Envy

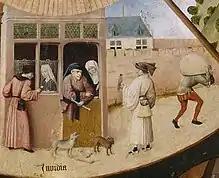
Hieronymus Bosch, "The Seven Deadly Sins and the Four Last Things" (Invidia)

Often, envy involves a motive to "outdo or undo the rival's advantages". In part, this type of envy may be based on materialistic possessions rather than psychological states. Basically, people find themselves experiencing an overwhelming emotion due to someone else owning or possessing desirable items that they do not. Feelings of envy in this situation would occur in the forms of emotional pain, a lack of self-worth, and a lowered self-esteem and well-being.